Frances Carpenter

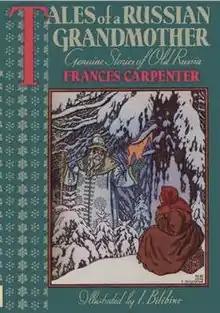

In 1930, Carpenter published "Tales of a Basque Grandmother," her first collection of folktales. This would also be the first of her popular "Grandmother" series, where she used the device of a central organizing narrator to convey details of national culture as well as its folk legends. Her breakthrough as a popular writer would come three years later with the publication of "Tales of a Russian Grandmother," (1933) "genuine" stories, translated from original Russian sources, and printed with the now classic illustrations by Ivan Bilibin.